Magnaporthe grisea

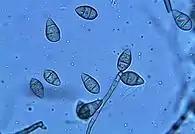
Spores

The pathogen infects as a spore that produces lesions or spots on parts of the rice plant such as the leaf, leaf collar, panicle, culm and culm nodes. Using a structure called an appressorium, the pathogen penetrates the plant. The appressorium cell wall is chitinous and its inner side contains melanin. which is necessary to damage host structures. The turgor pressure generated during this process is sufficient to penetrate the plants' cuticles routinely, and experimentally can penetrate Kevlar. This impressive turgor is produced by synthesis of glycerol and maintained by the aforementioned appressorial melanin. The pathogen is able to move between the plant cells using its invasive hyphae to enter through plasmodesmata. "M. grisea" then sporulates from the diseased rice tissue to be dispersed as conidiospores. After overwintering in sources such as rice straw and stubble, the cycle repeats.